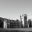
Label: castle